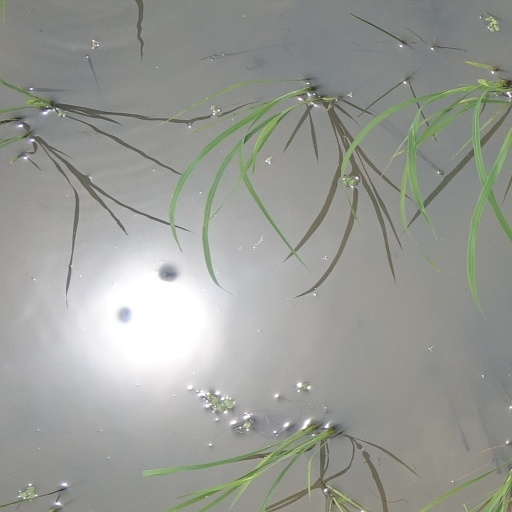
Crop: rice